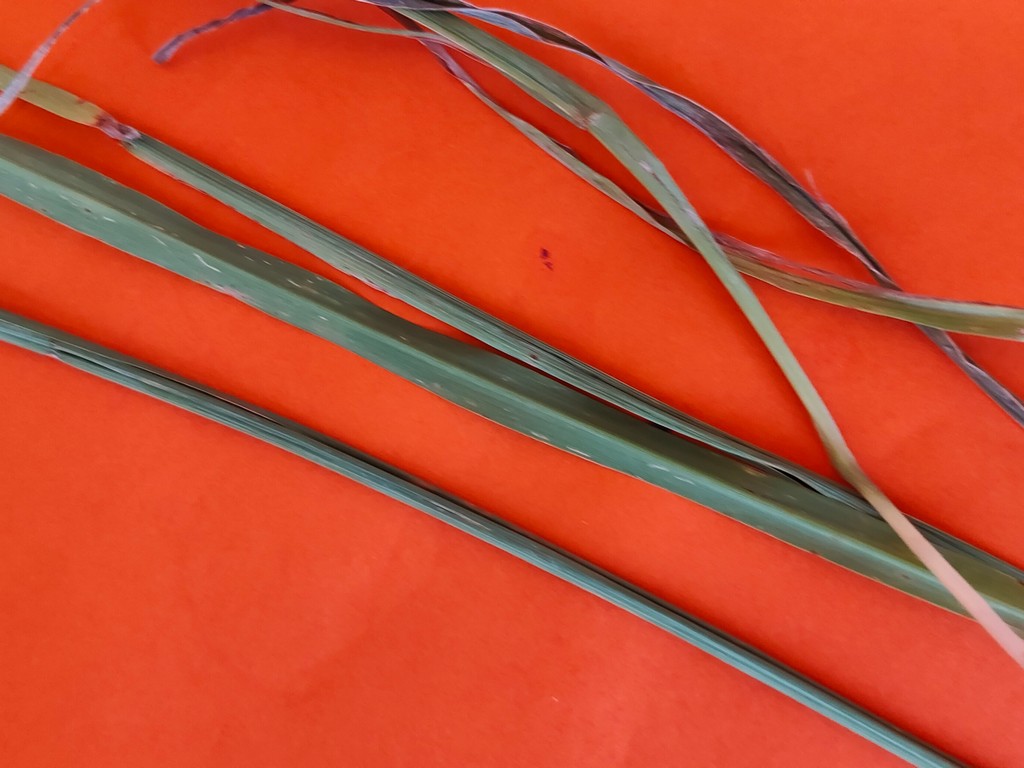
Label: Unhealthy